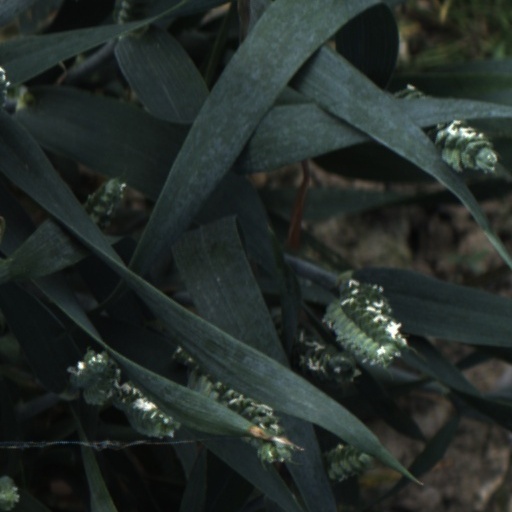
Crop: wheat